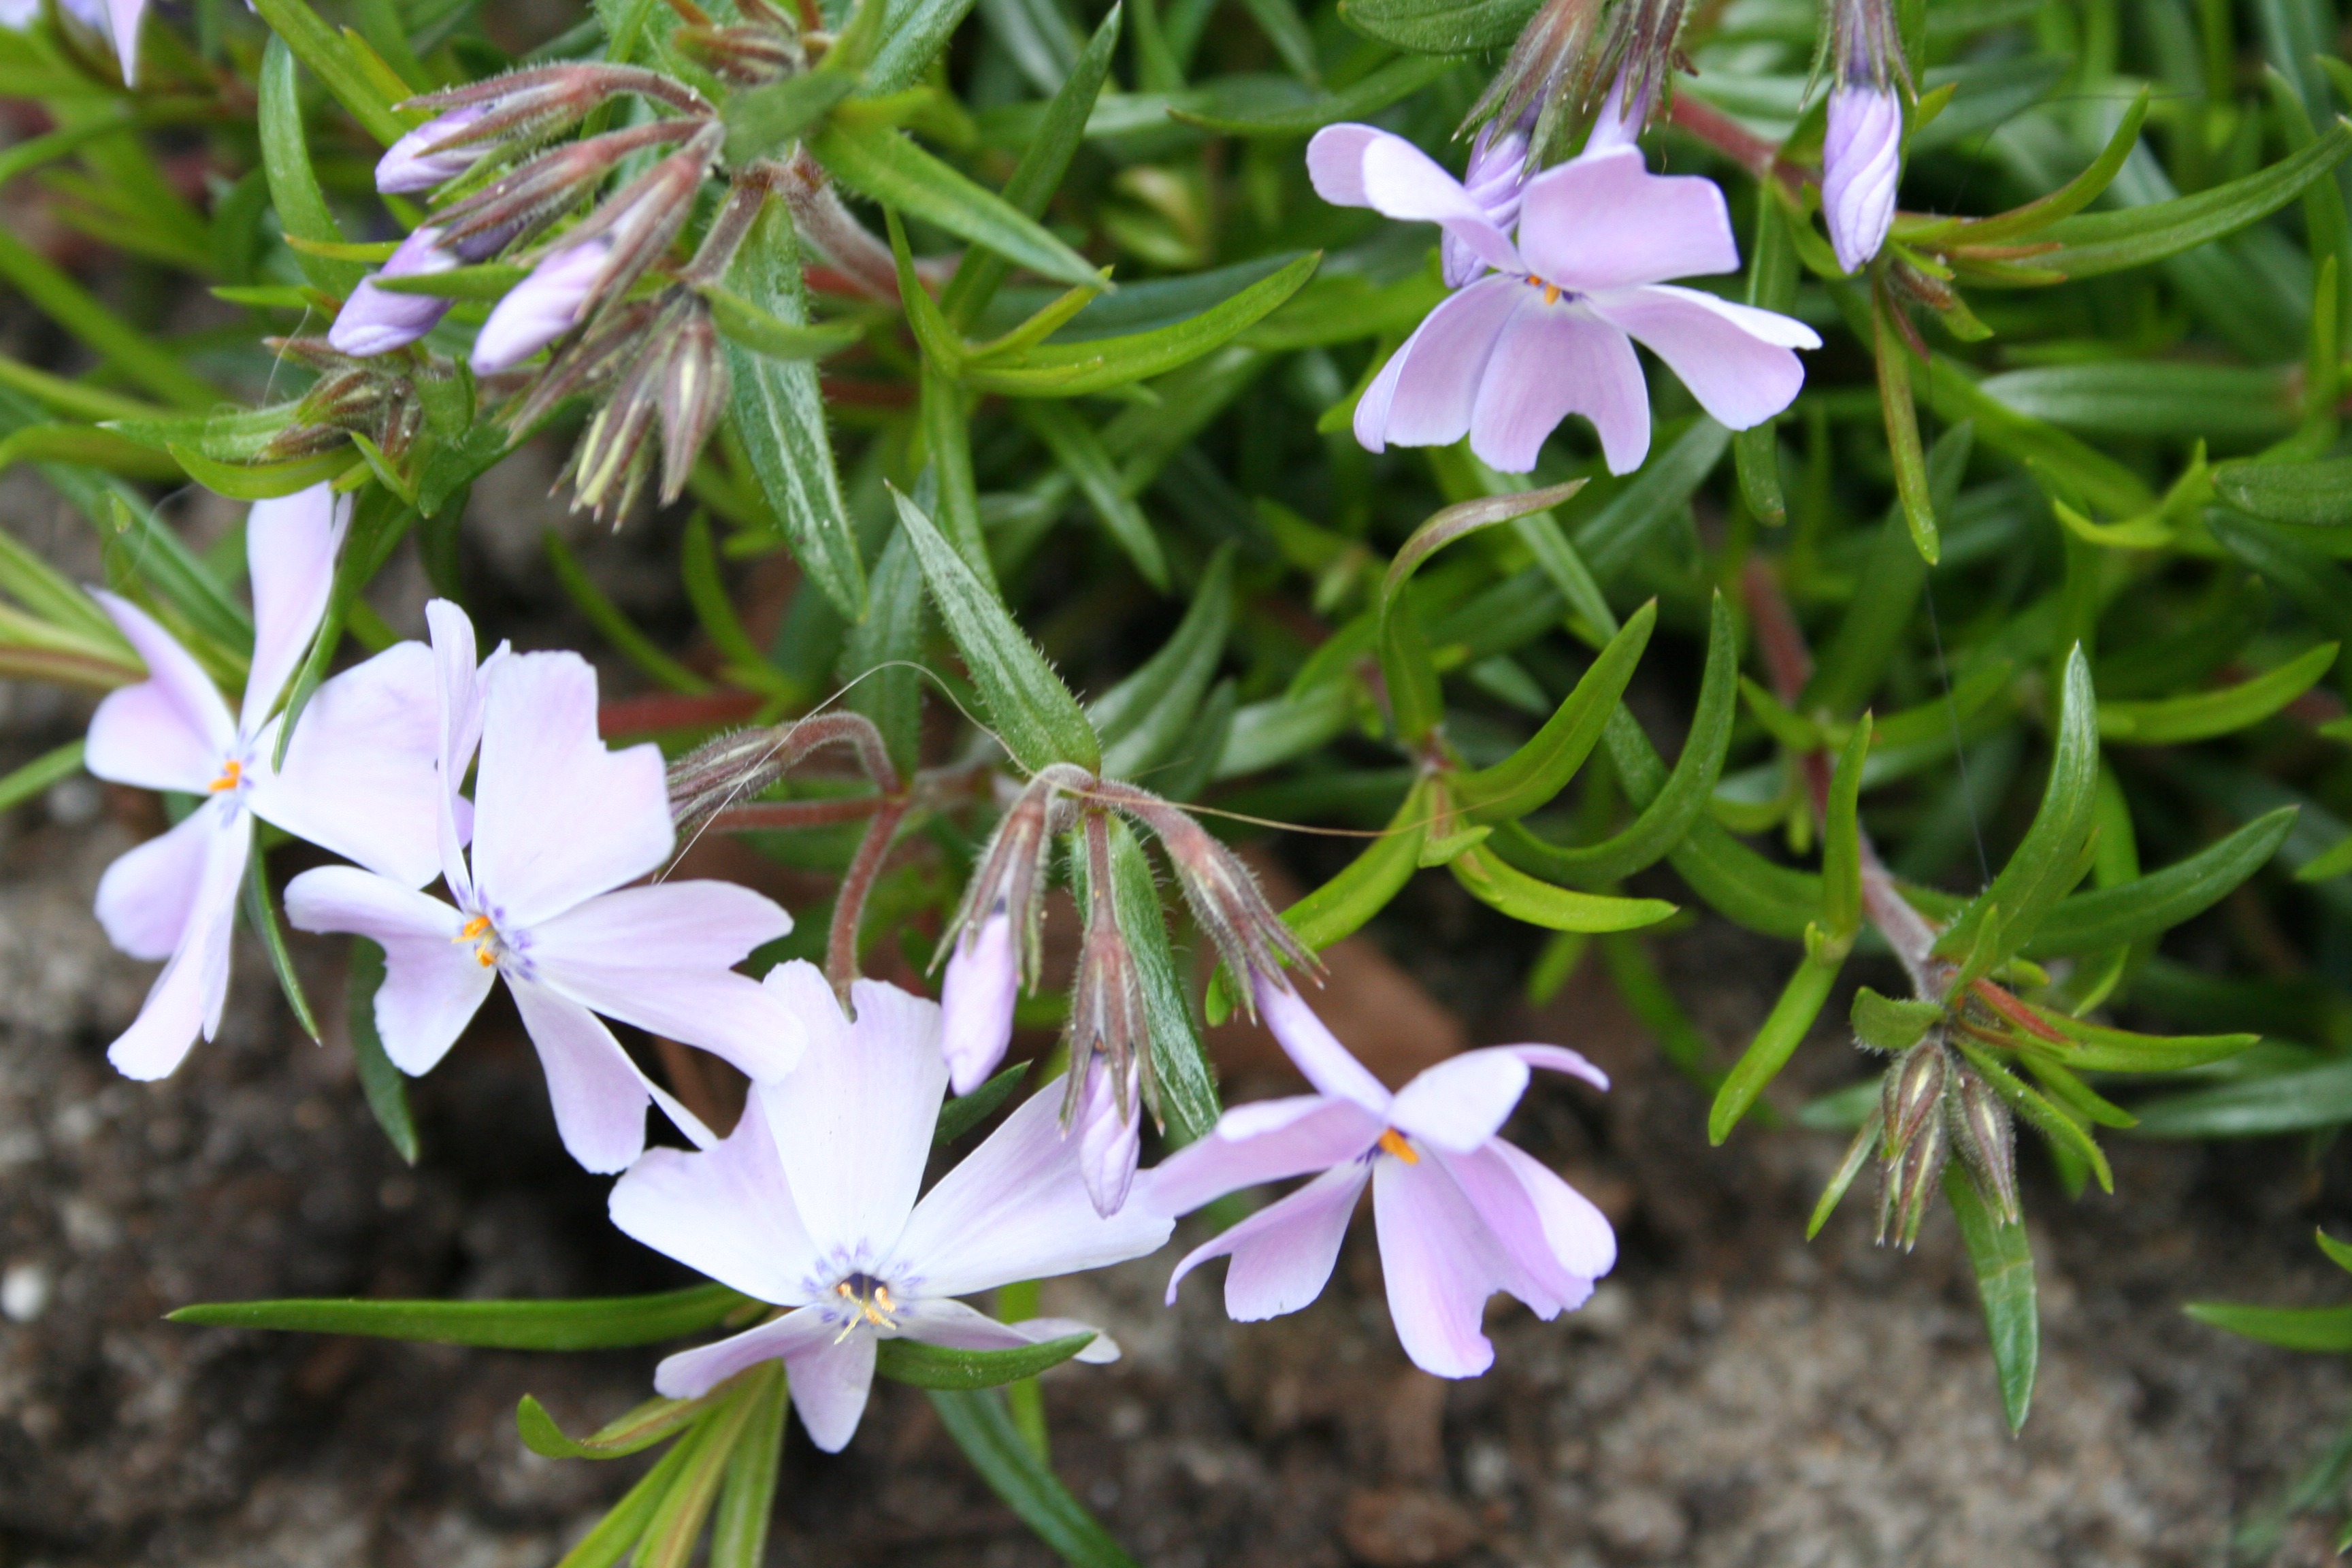
blossom, plant, flower, herb, botany, garden, flora, perennial, wildflower, shrub, phlox, macro photography, jasmine, flowering plant, rockplant, land plant, pink family, fawn lily, centaurium, crawl plant